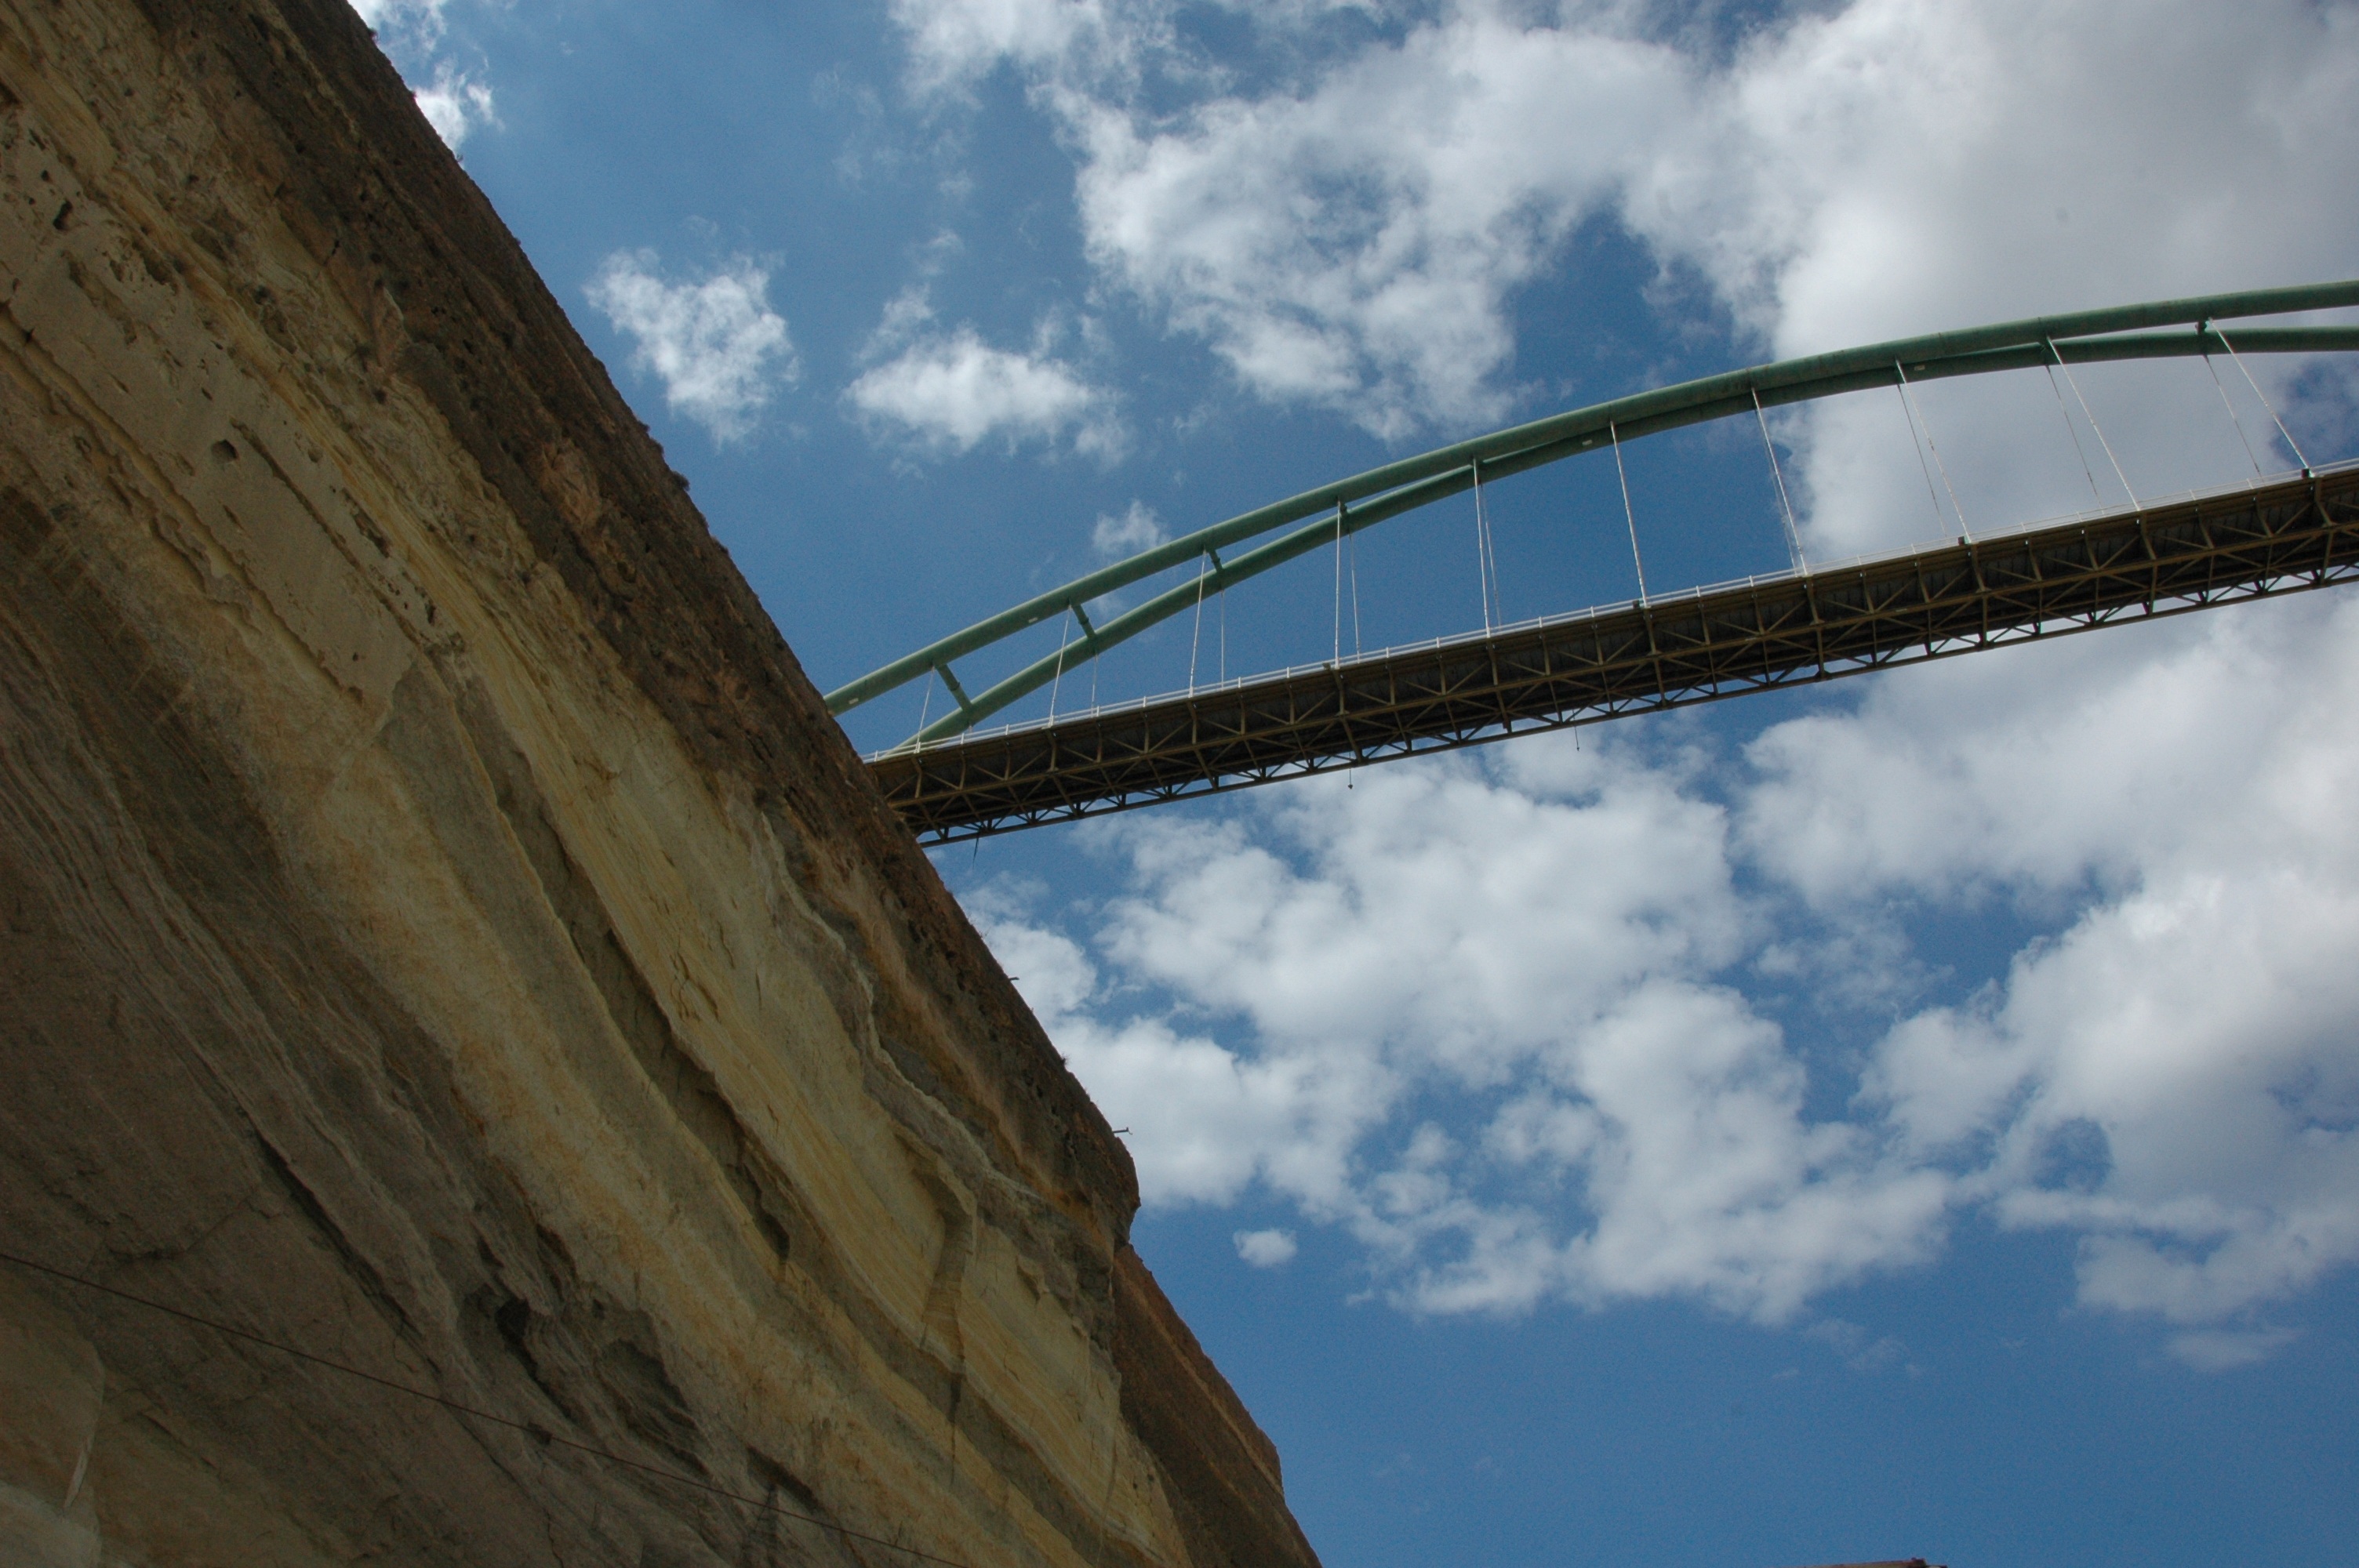
sea, cloud, architecture, sky, bridge, blue, greece, corinth canal, nonbuilding structure